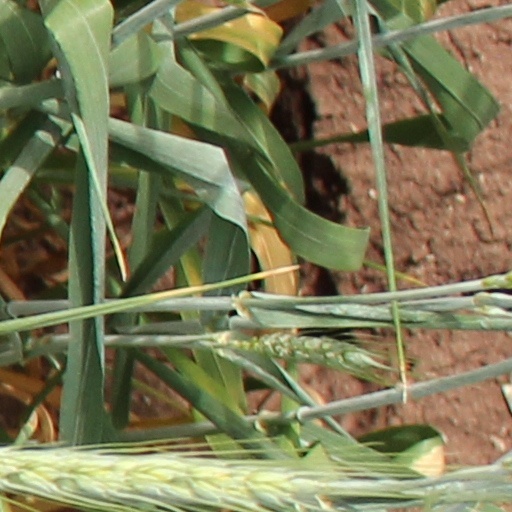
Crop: wheat